Describe the emotion expressed in this image:  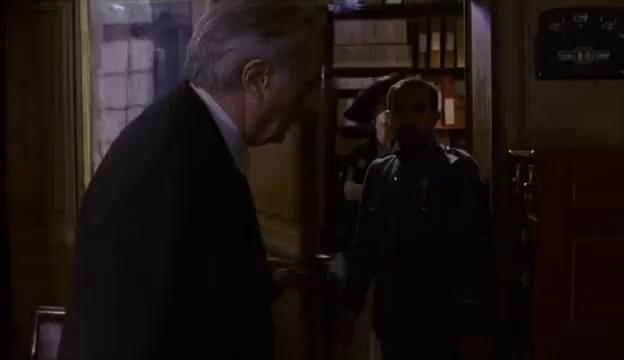
This person displays Pain, valence and arousal with high intensity.